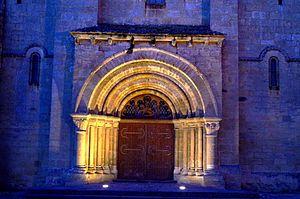
Porche église Saint Georges Bourbon l'Archambault. Romain Bourguignon
Bourbon-l'Archambault est une commune française, située dans le département de l'Allier en région Auvergne-Rhône-Alpes. Elle est le cœur historique de l'ancienne province du Bourbonnais.